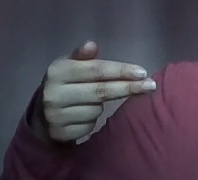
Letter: ghain